List of Crimean khans

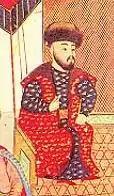
Meñli I Giray

The Crimean Khanate was a state which existed in present-day southern Ukraine (Crimea) from 1441 until 1783.